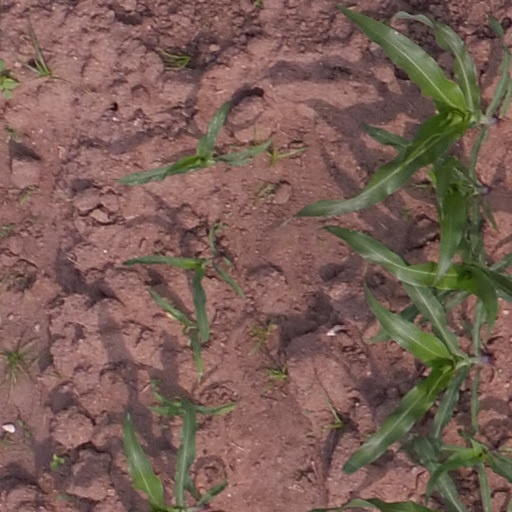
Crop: maize; corn